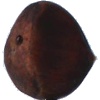
Label: chestnut